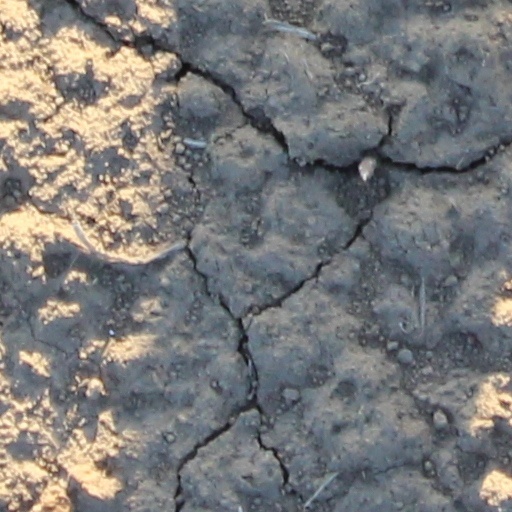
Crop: wheat